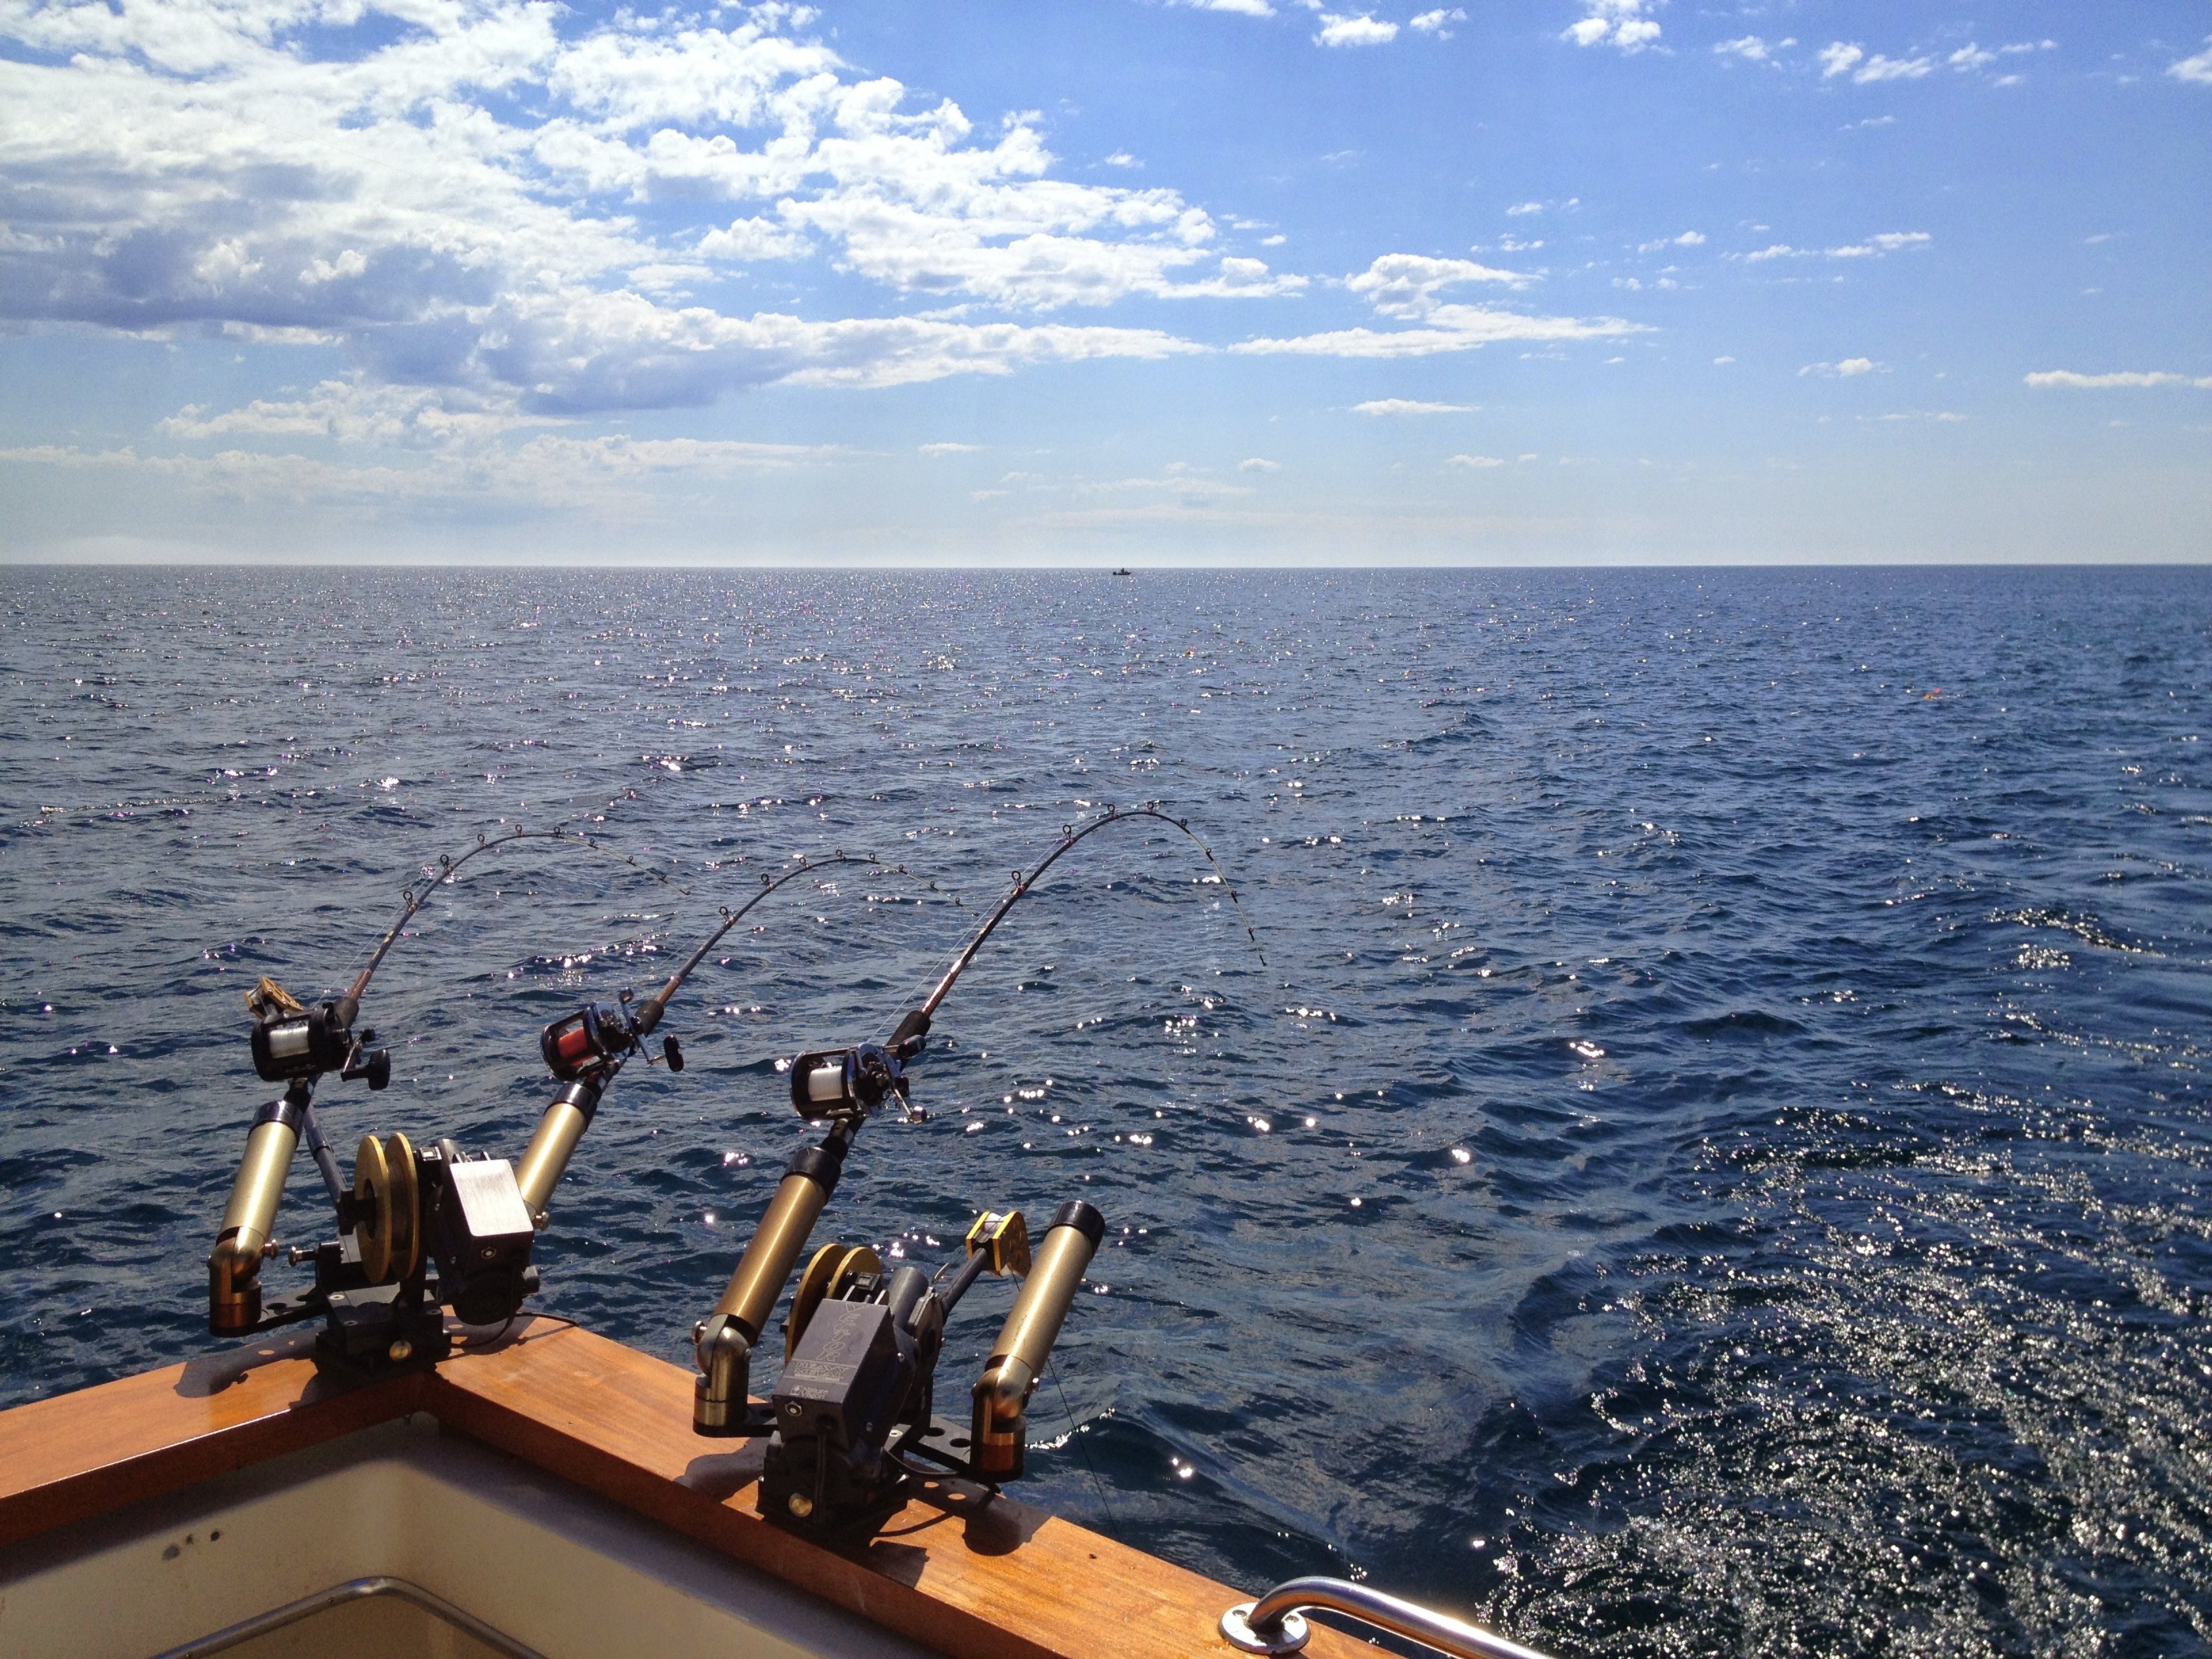
sea, water, nature, ocean, lake, vehicle, fishing, fisherman, fish, leisure, lake michigan, big game fishing